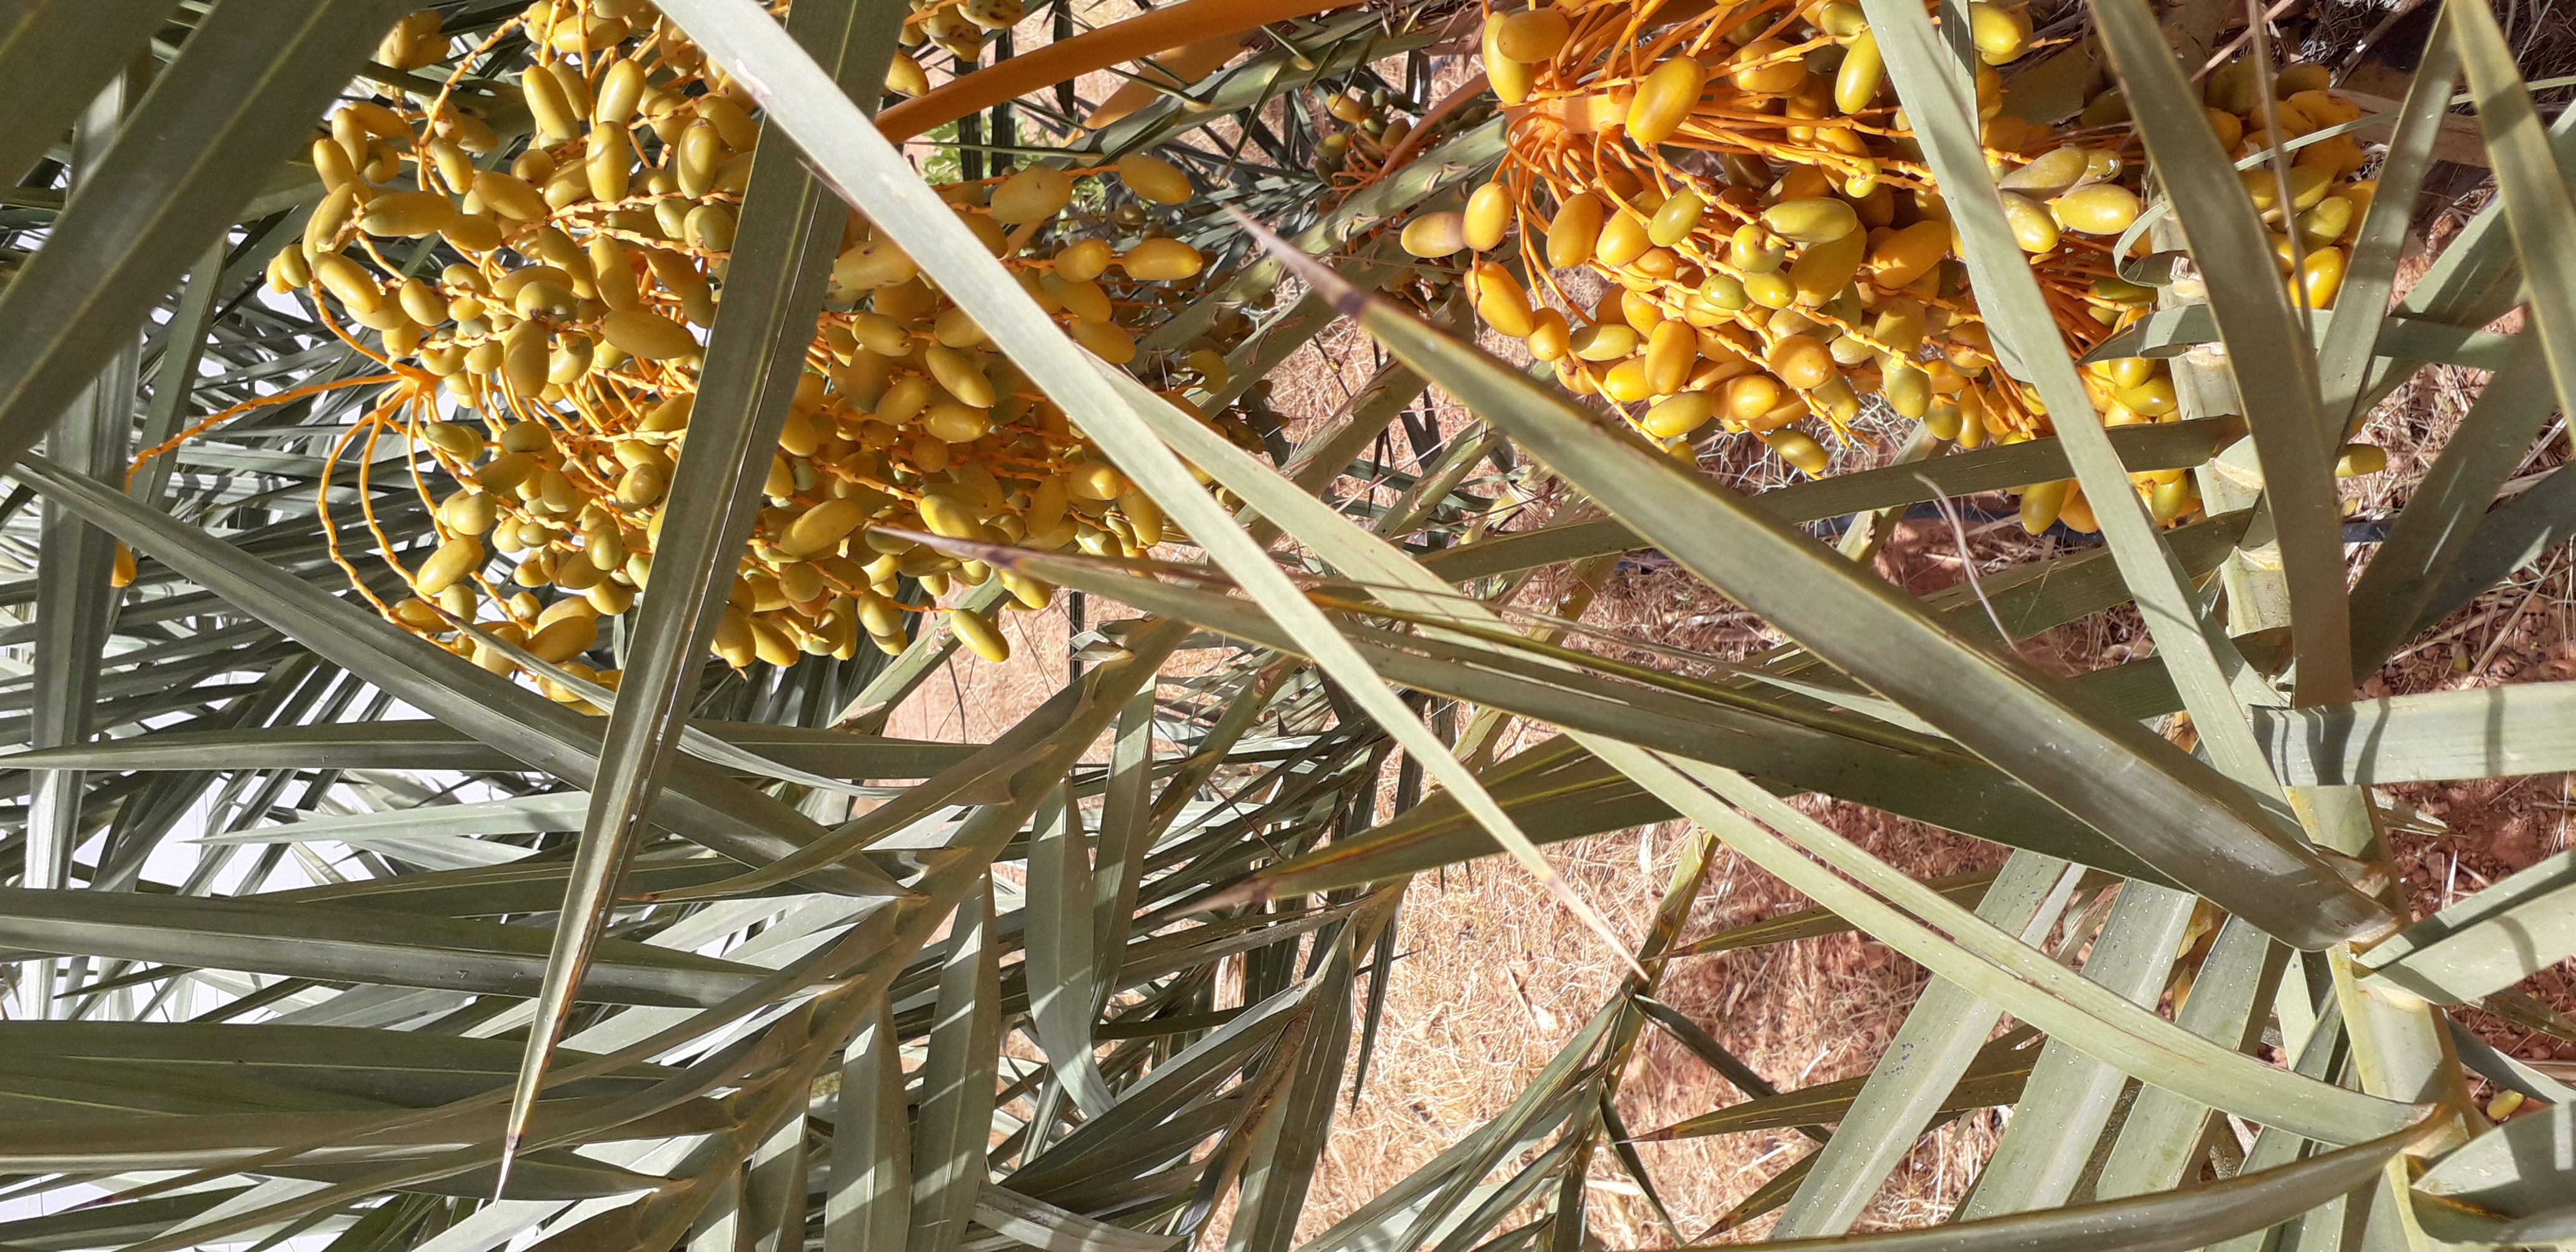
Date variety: kholt